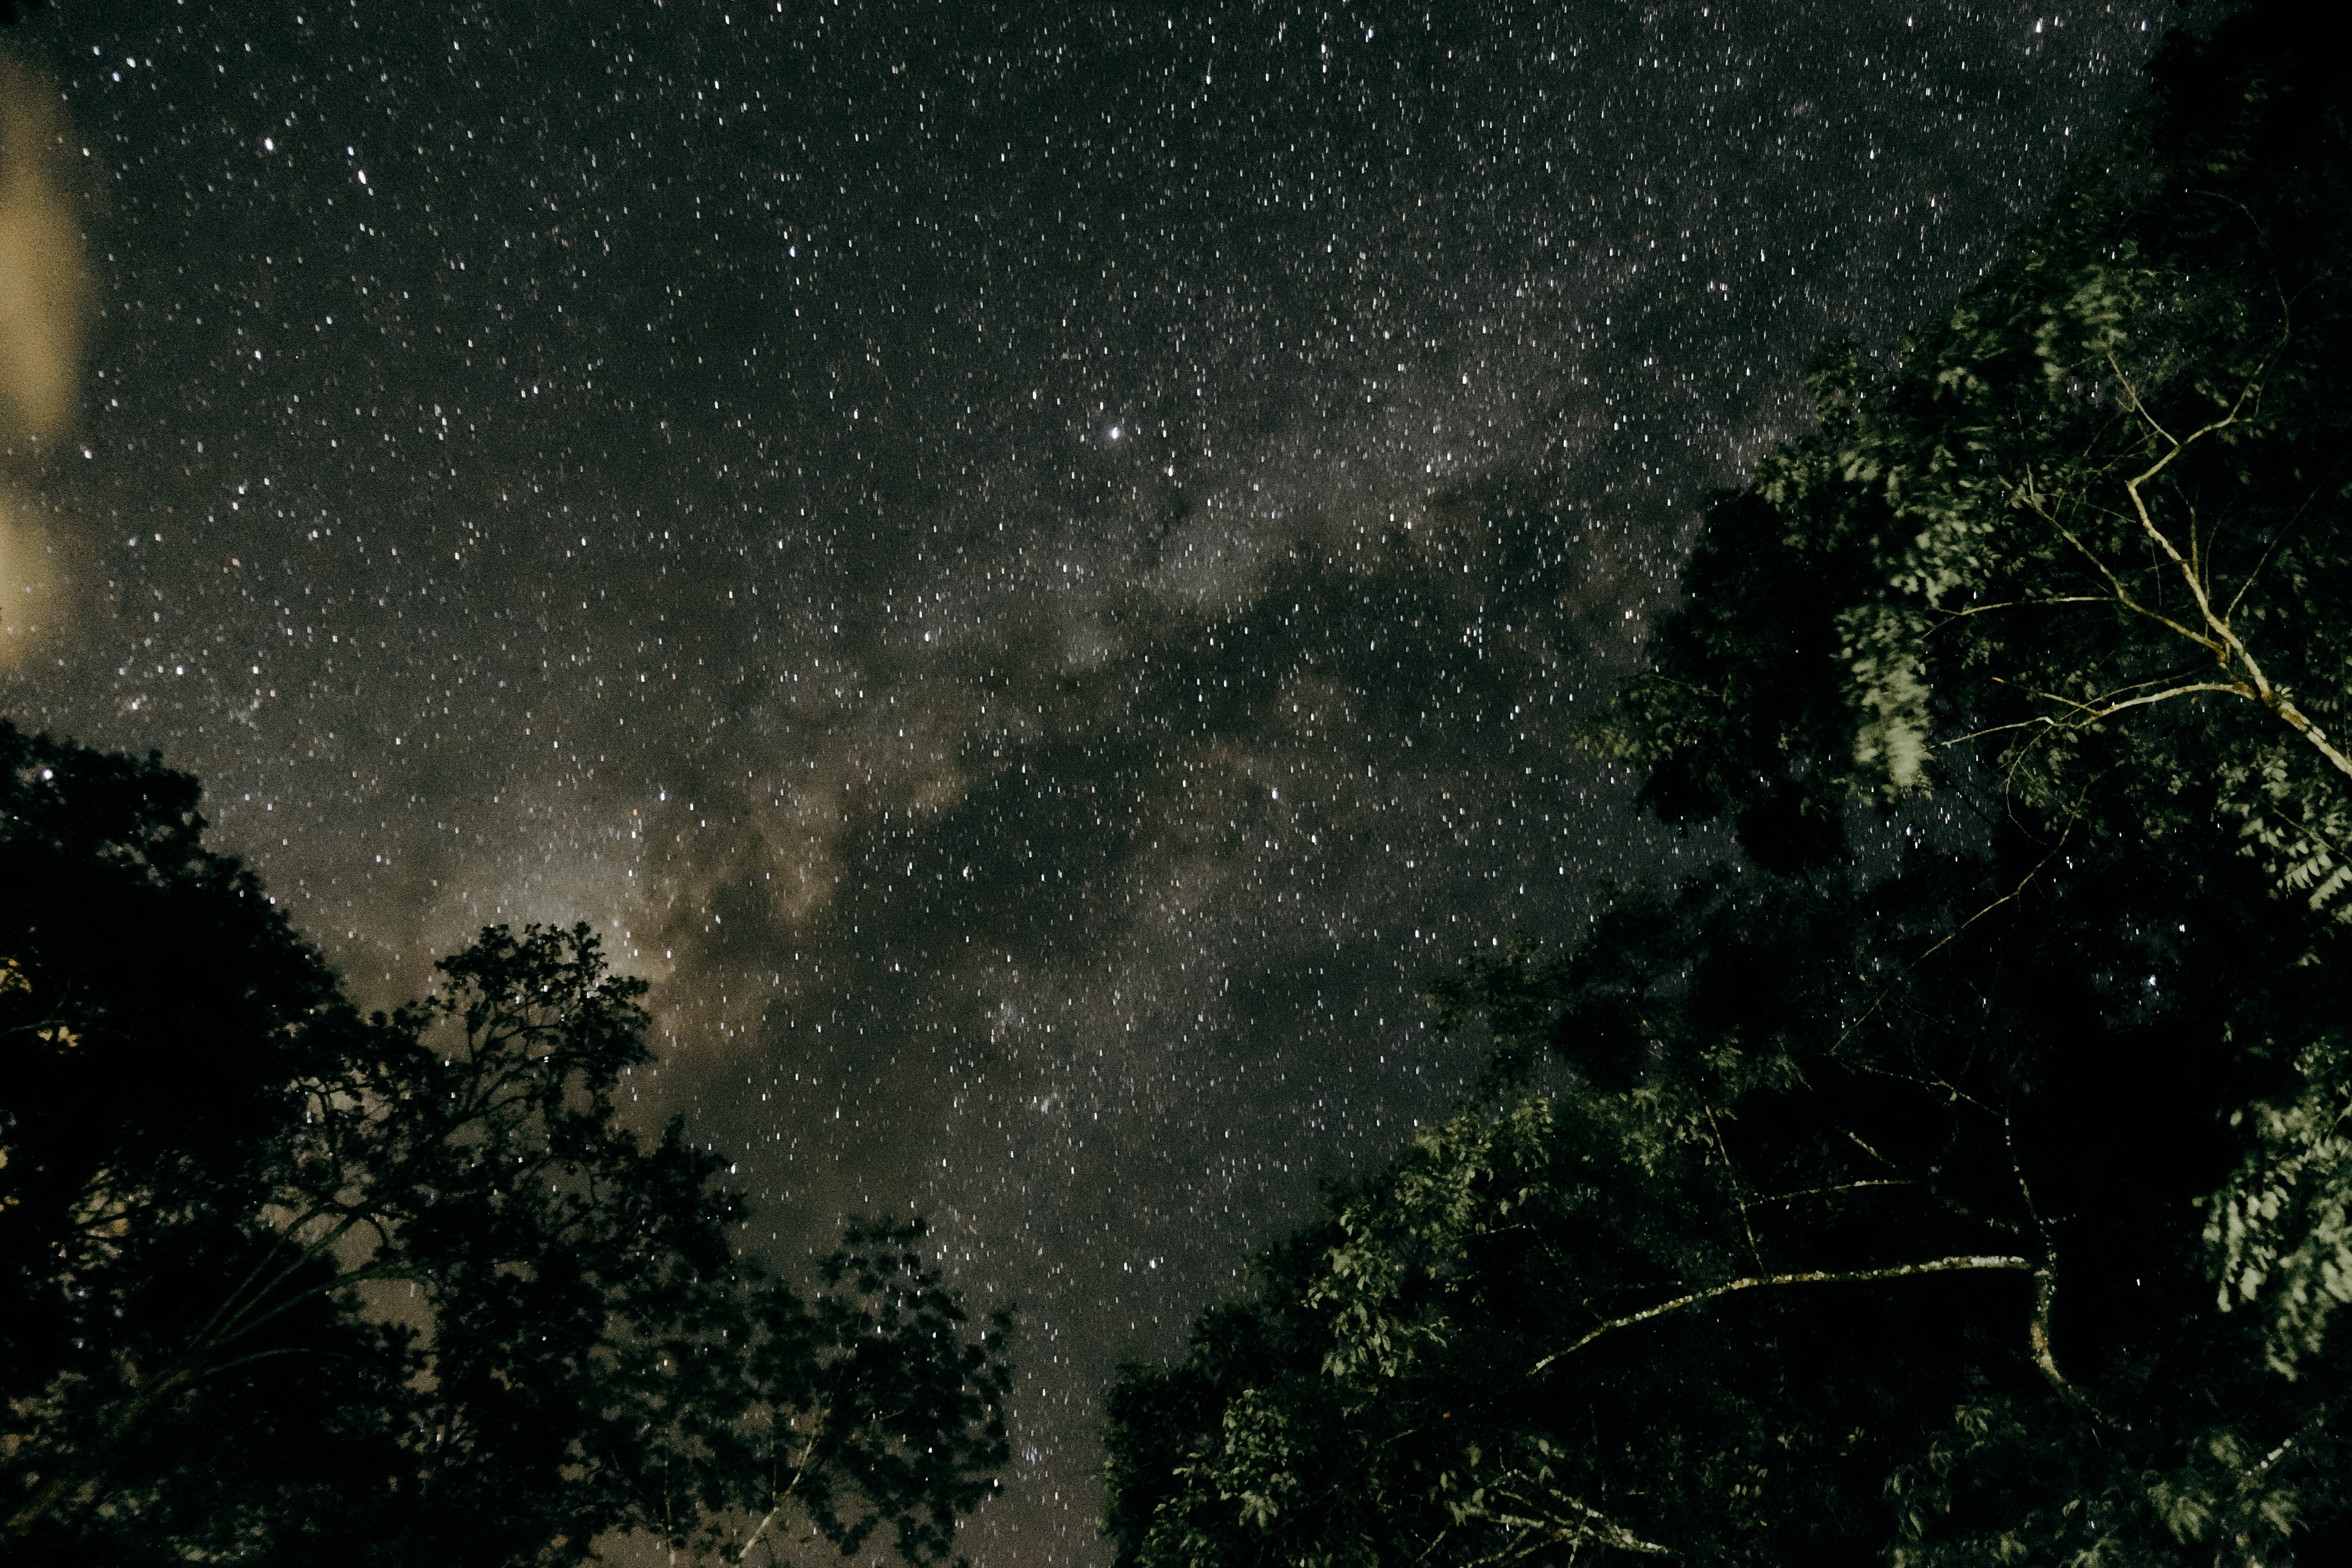
sky, nature, night, atmospheric phenomenon, astronomical object, atmosphere, star, tree, space, biome, galaxy, darkness, universe, milky way, astronomy, midnight, landscape, constellation, forest, science, outer space